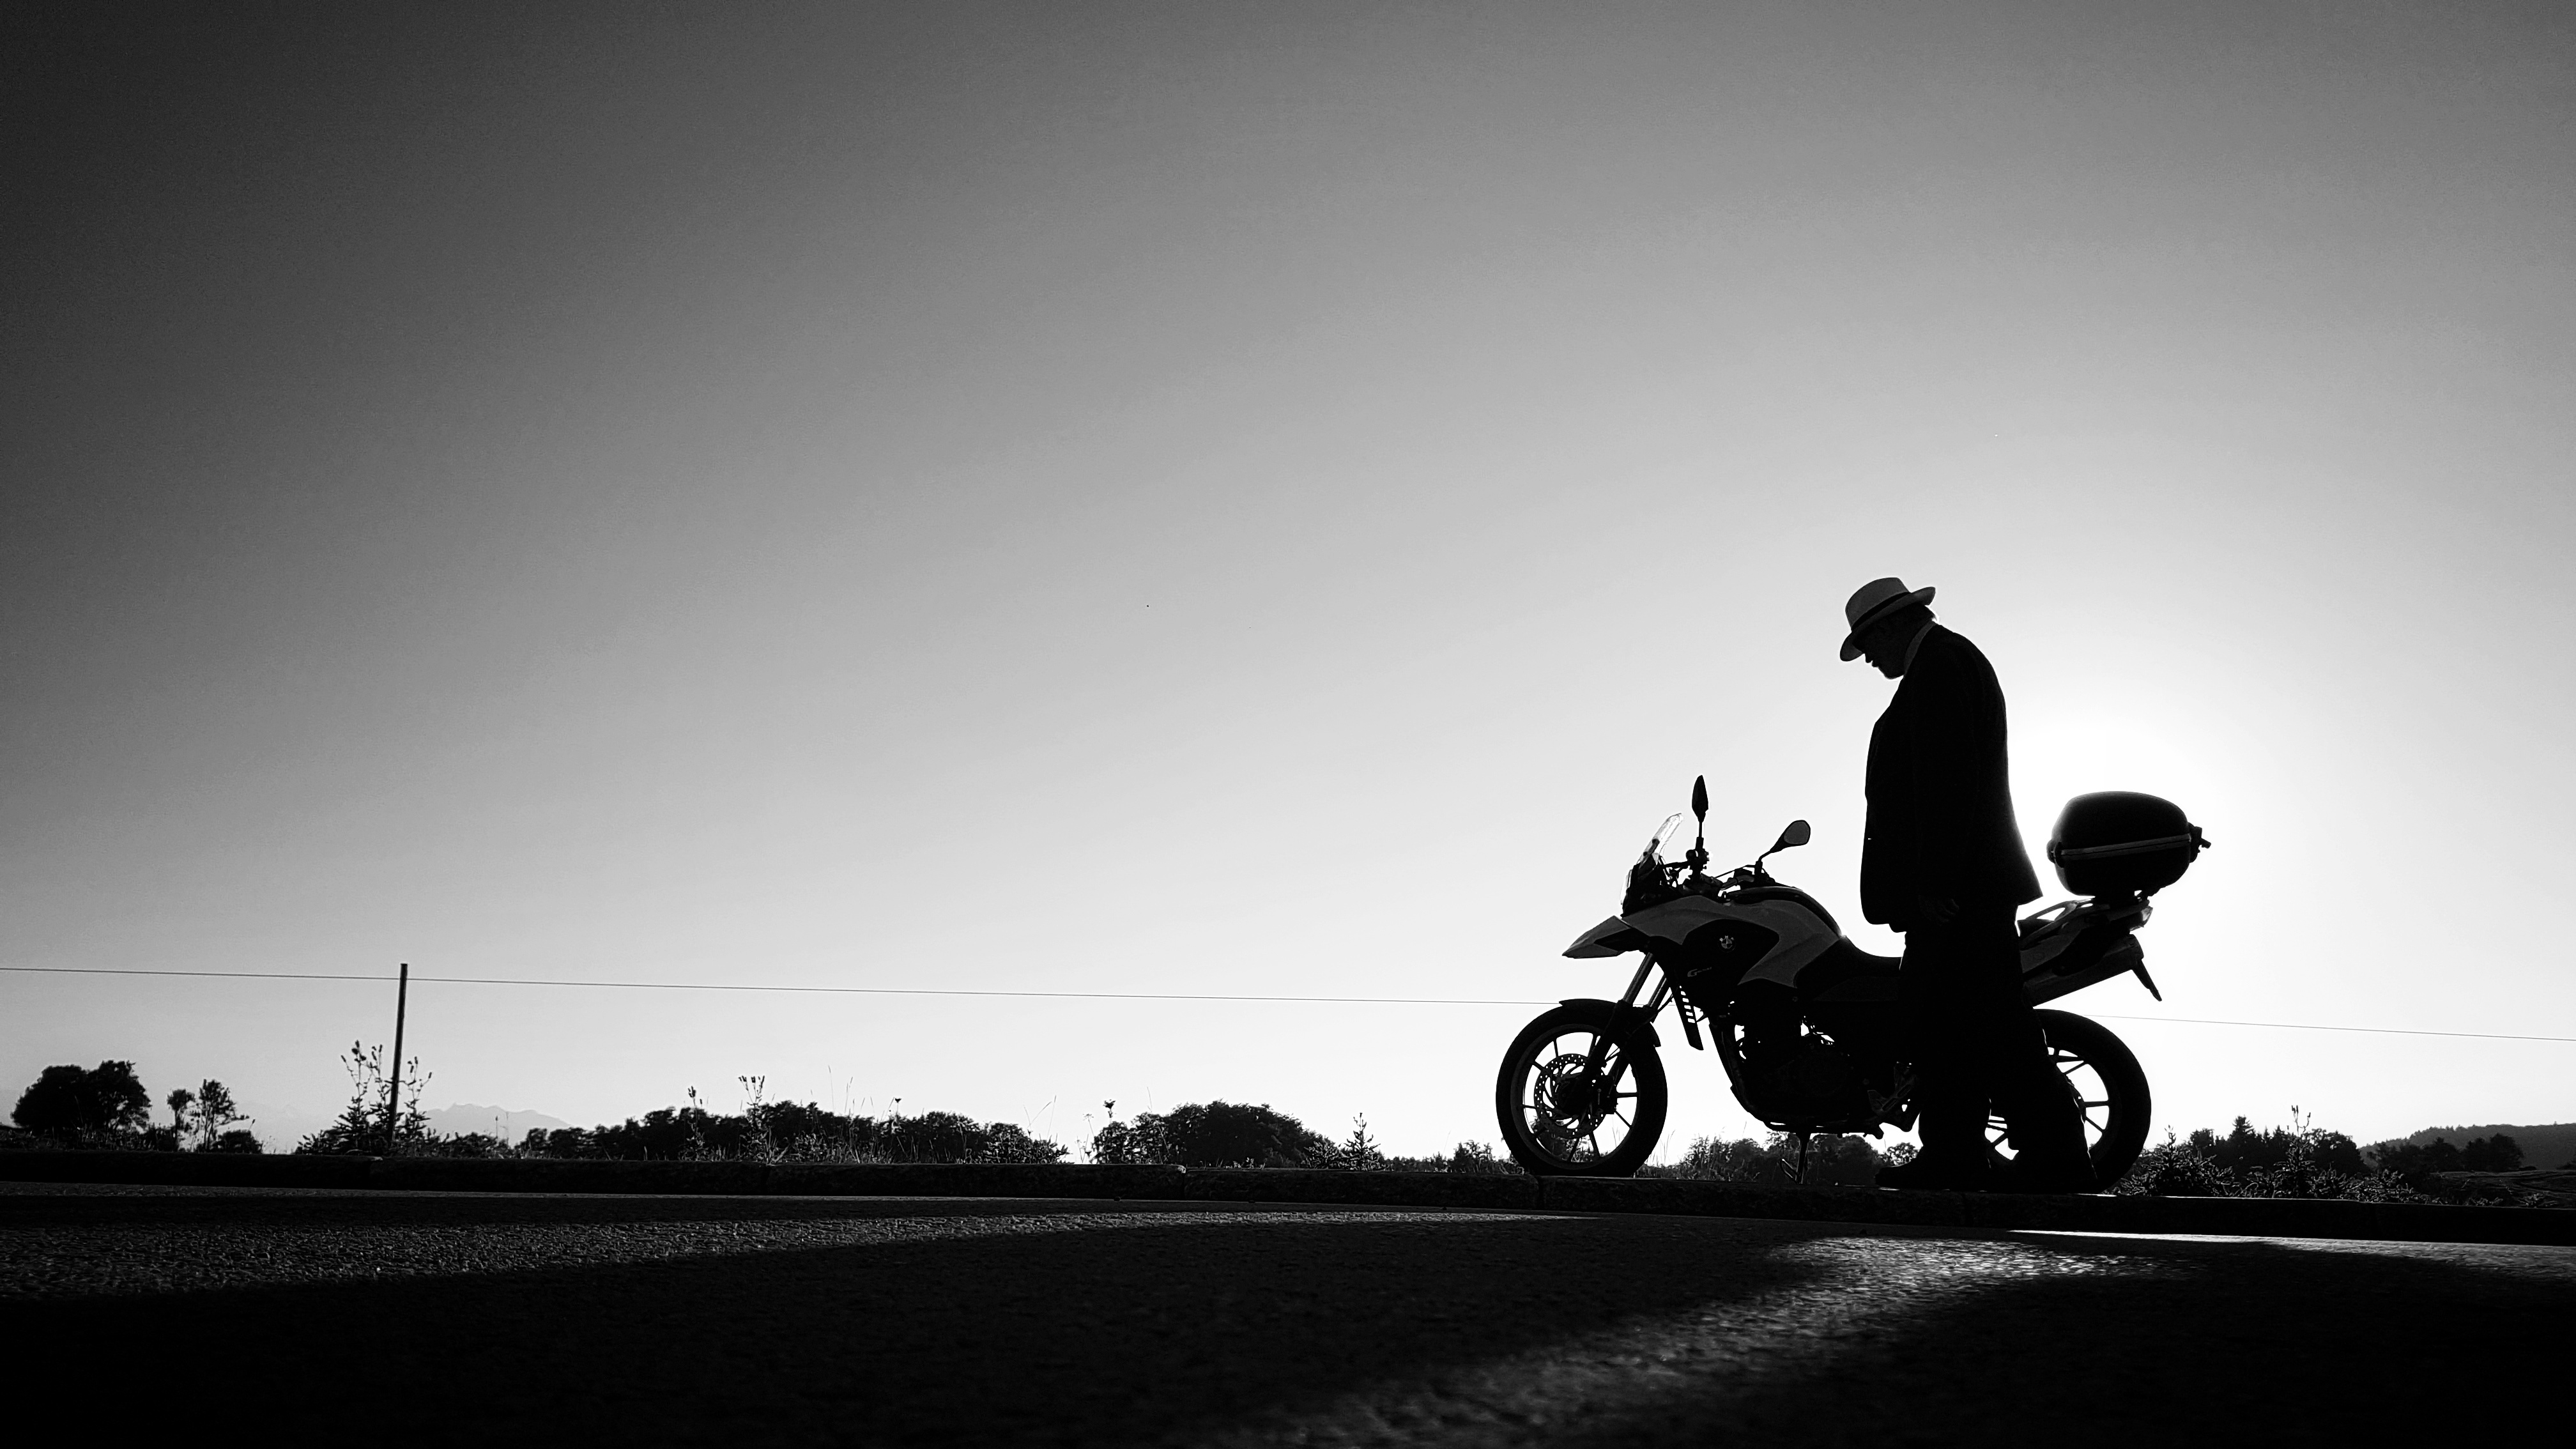
silhouette, black and white, white, photography, vehicle, shadow, darkness, black, monochrome, photograph, monochrome photography